Fengguiwei Fort

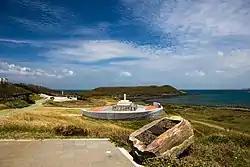

Fengguiwei Fort is a former Dutch fortification located in Magong, Penghu, Taiwan. The fort sat atop a small hill on a peninsula across the bay from Magong Harbor. As of today, little of the original structure remains.